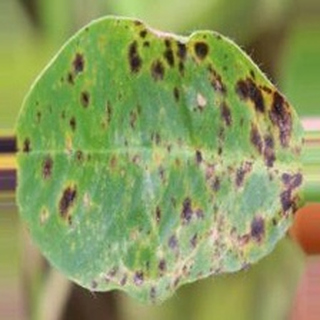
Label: groundnut_late_leaf_spot